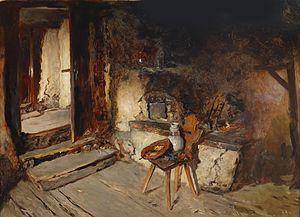
Anton Schrödl est un peintre autrichien.